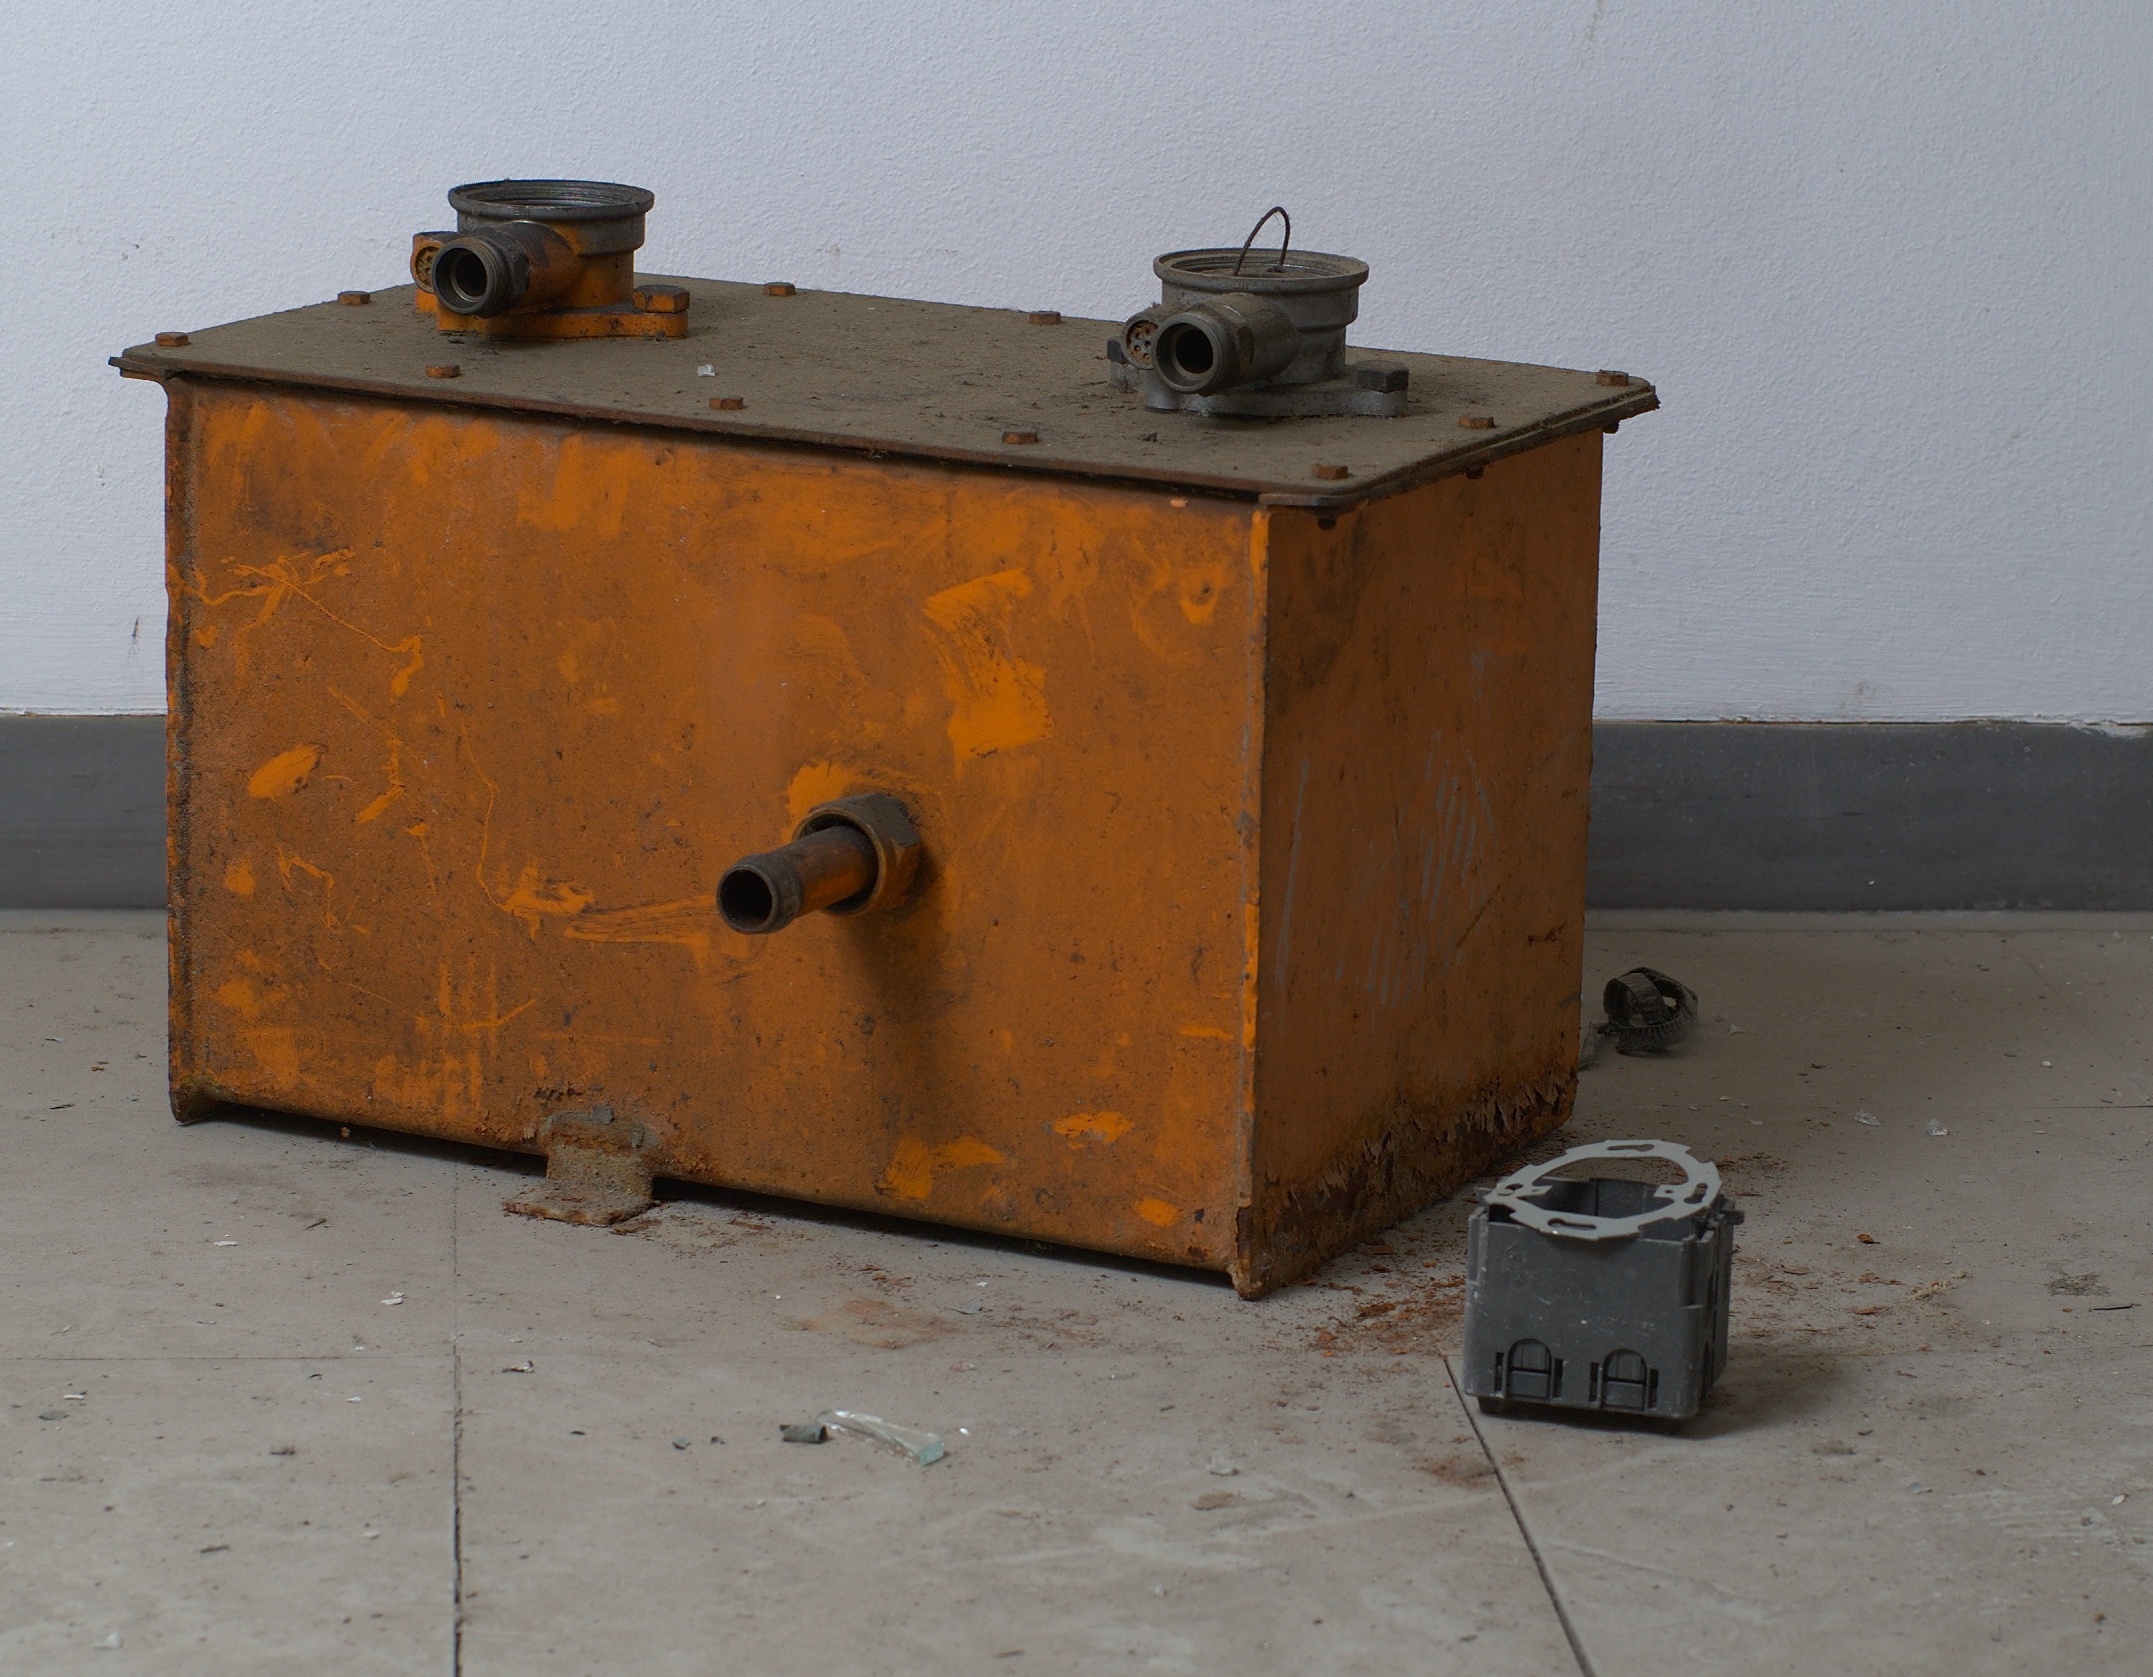
wood, furniture, 50mm, strobist, germany, deutschland, berlin, pentax, lenstagged, steffenzahn, derelictbuildings, k100d, justpentax, fa50, fa50mm, smcpentaxfa11450mm, pentaxfa50mm, smcpfa50mmf14, man made object